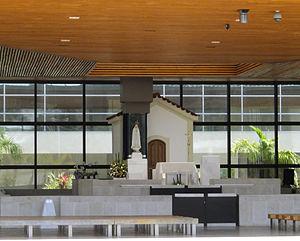
Notre-Dame de Fátima est le nom sous lequel est invoquée la Vierge Marie telle qu'elle serait apparue à trois enfants à Fátima, village du centre du Portugal, à six reprises au cours de l'année 1917. Ces apparitions, dont le message porte sur la prière et les fins dernières, ont d'abord été l'objet de méfiance, aussi bien de la part des autorités civiles que des autorités religieuses. En 1930, la reconnaissance de ces apparitions par l'Église catholique romaine renforce le succès populaire de ce qui devient un grand centre mondial de pèlerinage.